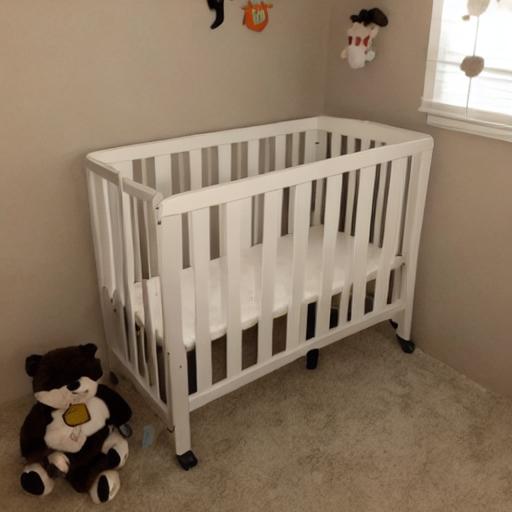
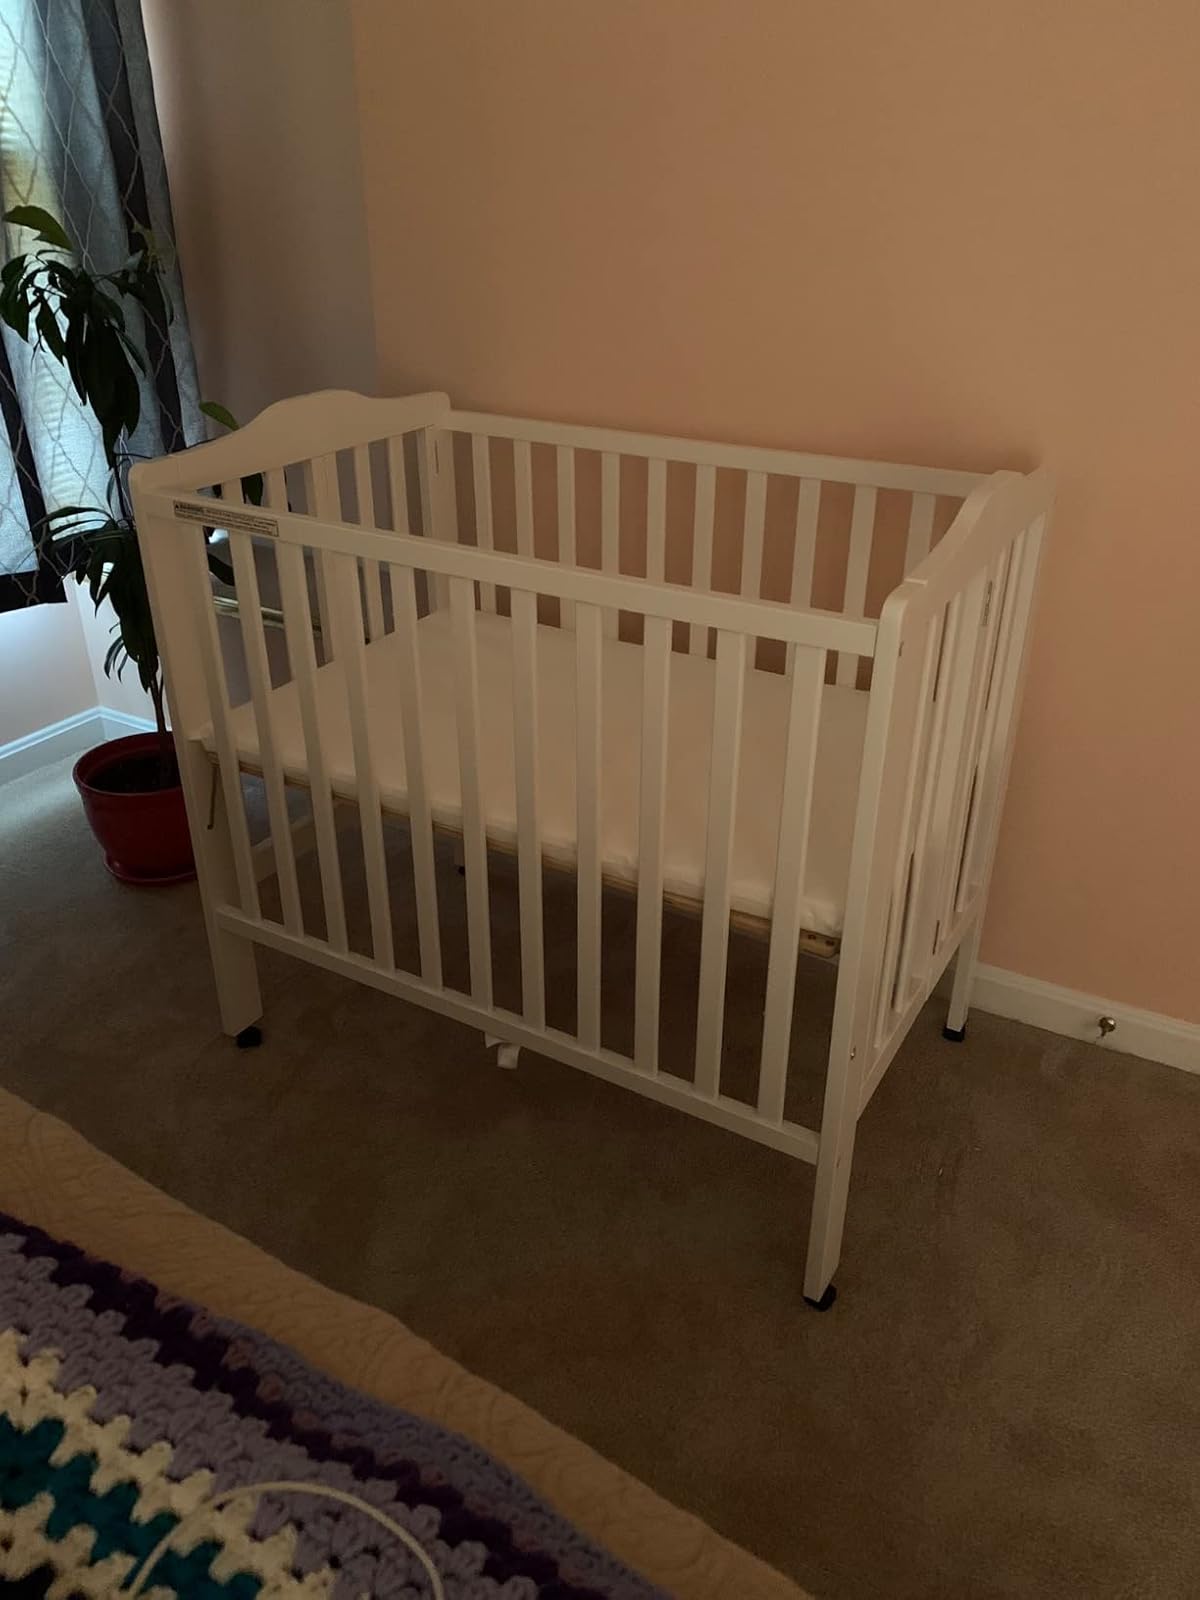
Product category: products_crib
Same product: no